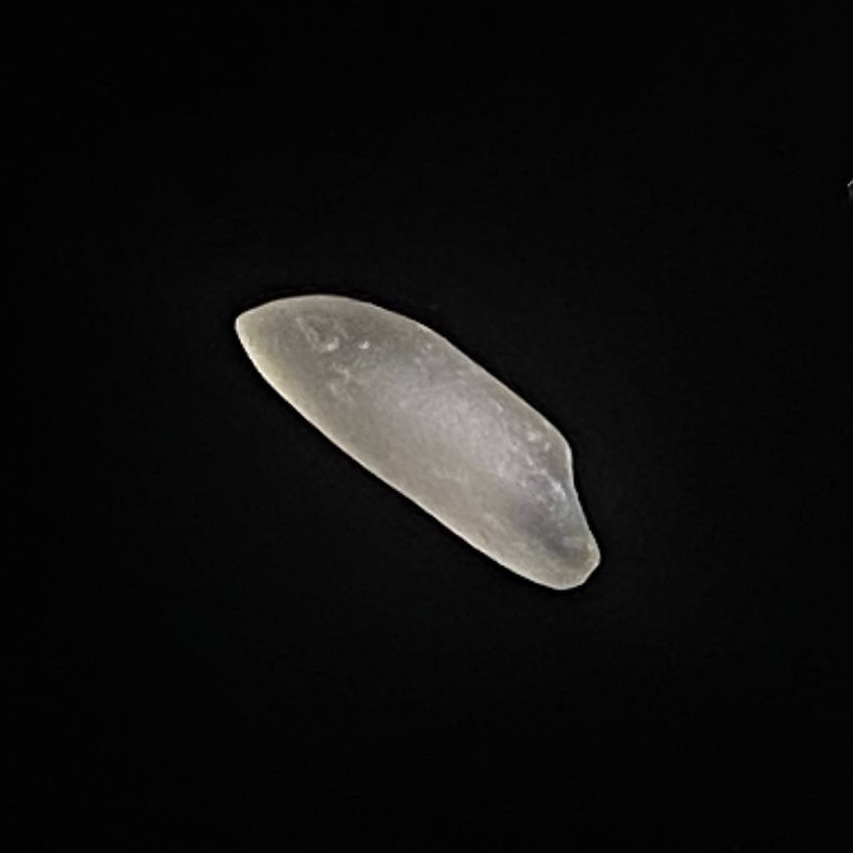
Rice variety: Najirshail